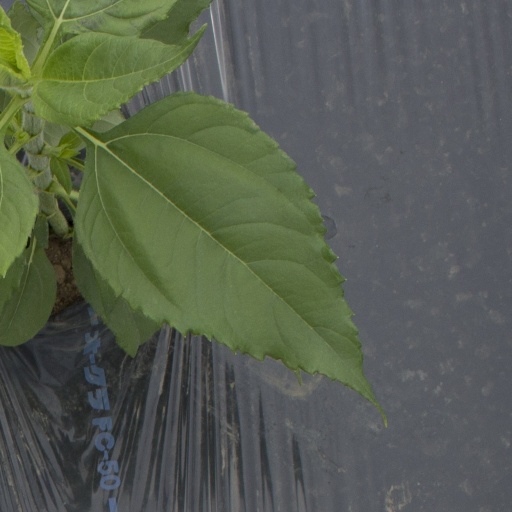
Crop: Jerusalem artichoke